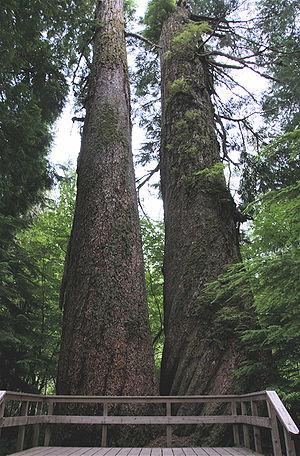
En botanique, un houppier ou couronne est la partie d'un arbre constituée d'un ensemble structuré des branches situées au sommet du tronc. Caractérisés par le phénomène d'héliotropisme positif, ces axes végétatifs peuvent aussi avoir pour origine des suppléants hiérarchisés entre eux.